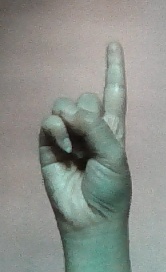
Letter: bb